Maritime Football Club

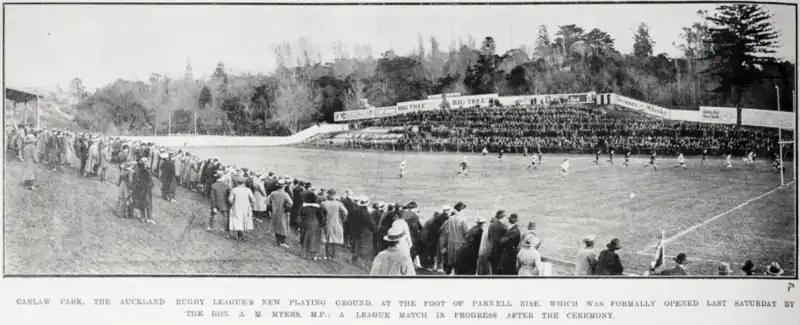
Maritime playing City Rovers in the first ever game at Carlaw Park on June 25, 1921.

During the season Maritime made history when they were the first team to ever play on Carlaw Park on June 25 alongside City Rovers. They lost the match 10–8. Future New Zealand representative Ivan Littlewood had joined the side and finished second in the try scoring lists with 12 tries for the season. They were also joined for the 1921 and 1922 season by Australian professional boxer Mike Flynn who spent a large amount of time in the early 1920s in New Zealand and later joined the City Rovers in 1923.